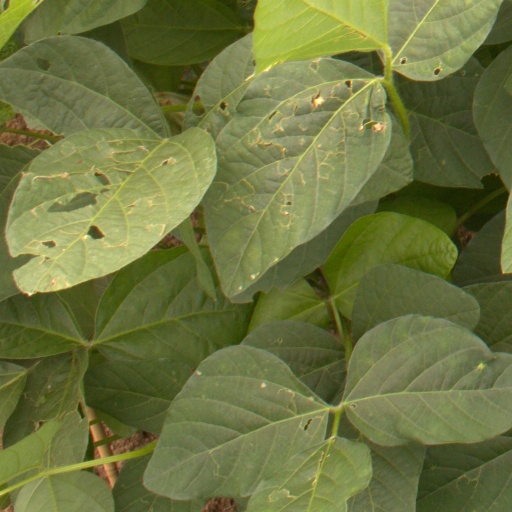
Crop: soybean